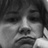
Emotion: sad